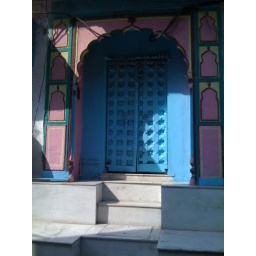
Home in Old Delhi with Krishna blue door